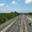
Label: road